University of Illinois Chicago College of Pharmacy

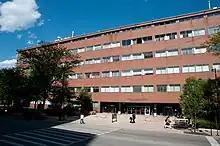
UIC College of Pharmacy at 833 South Wood Street in Chicago, Illinois, photographed in 2010

The UIC College of Pharmacy is a unit of the University of Illinois. In 2020, "U.S. News & World Report" ranked itC as the seventh best among colleges of pharmacy in the United States.